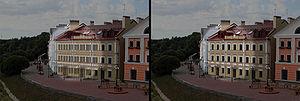
La mise au point est — en photographie — l'opération qui consiste, pour un photographe, à régler la netteté de l'image qu'il veut obtenir.